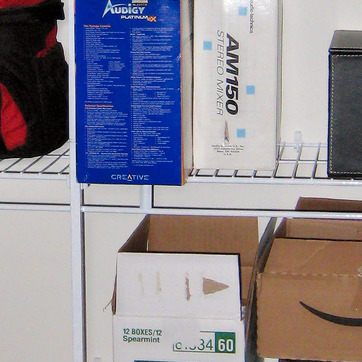
Material: paper